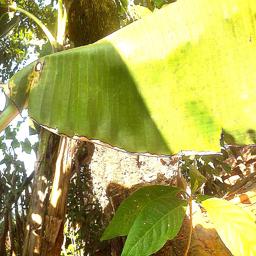
Label: MALBHOG LEAF